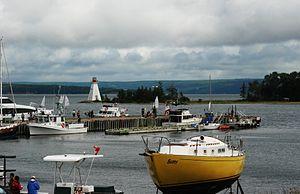
Le Bras d'Or Yacht Club est un club nautique de Baddeck en Nouvelle-Écosse. Il est situé en rive du Lac Bras d'Or.